Morris County Park Commission

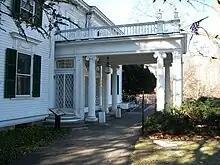
Headquarters of the Morris County Park Commission in the Frelinghuysen Arboretum

The Morris County Park Commission (MCPC) is a board of commissioners that manages parks, facilities, and historic sites in Morris County, in the U.S. state of New Jersey.